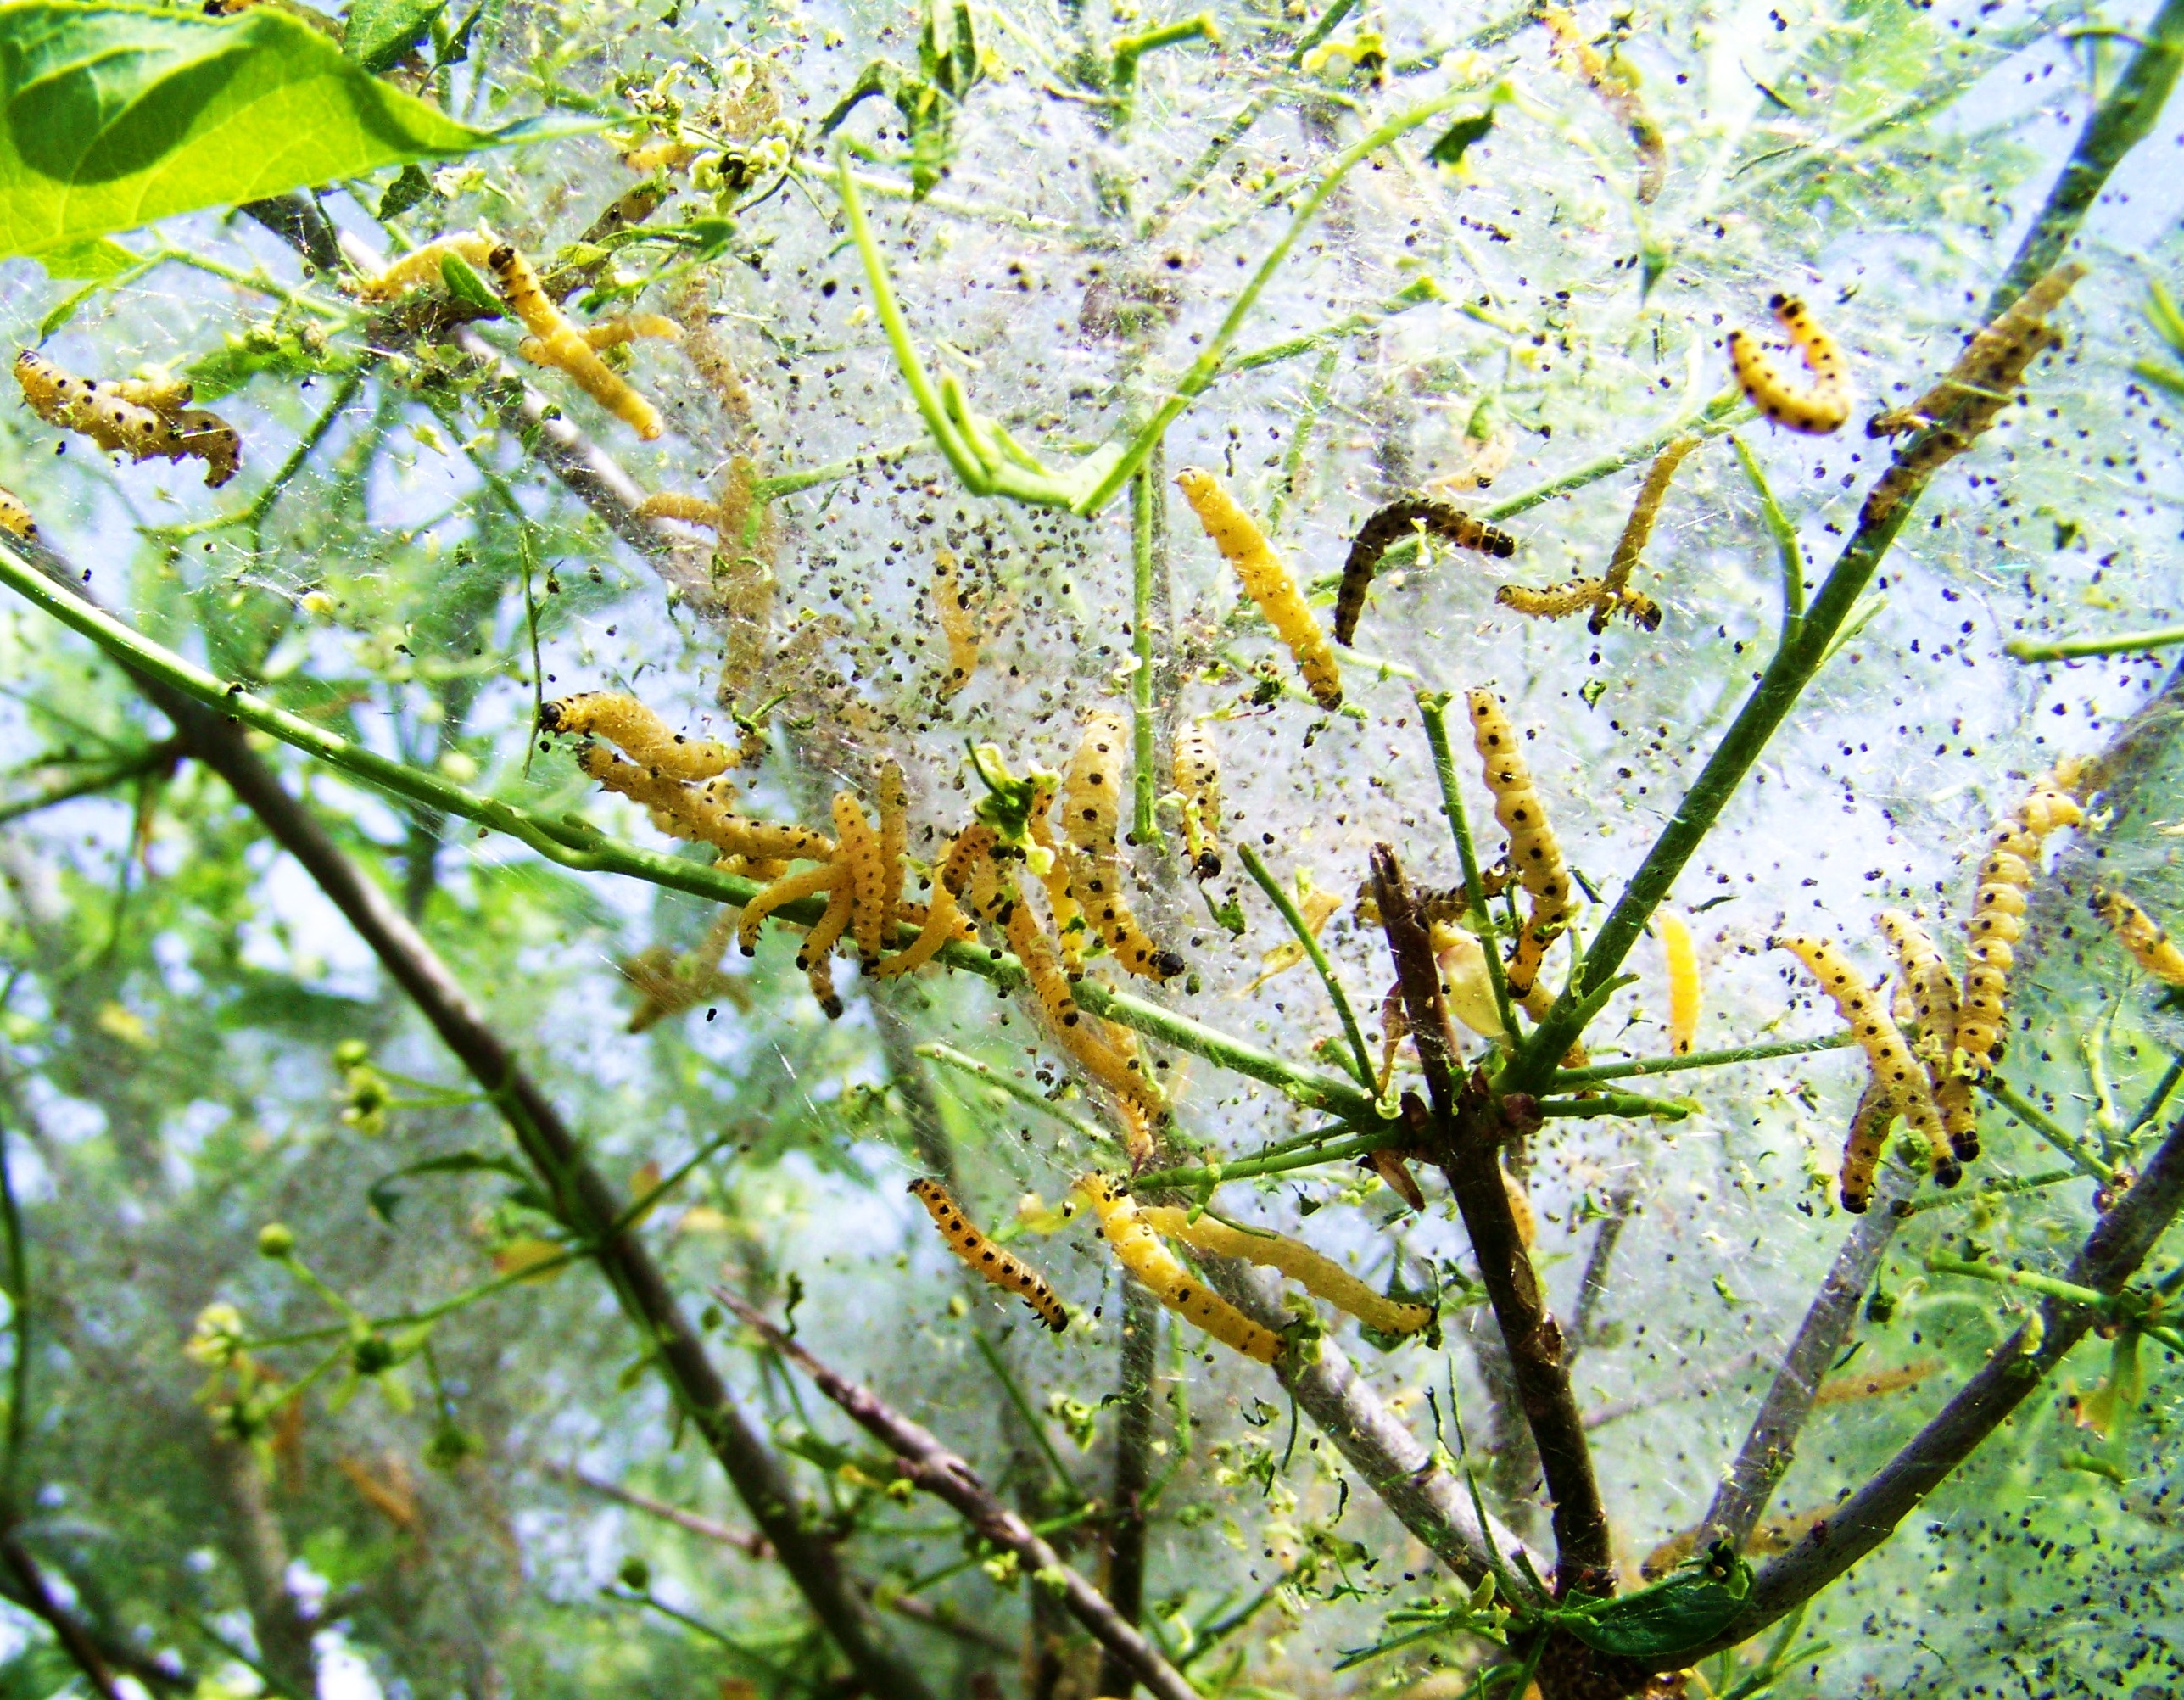
tree, nature, branch, blossom, plant, leaf, flower, food, produce, insect, autumn, botany, flora, shrub, deciduous, caterpillars, flowering plant, woody plant, land plant